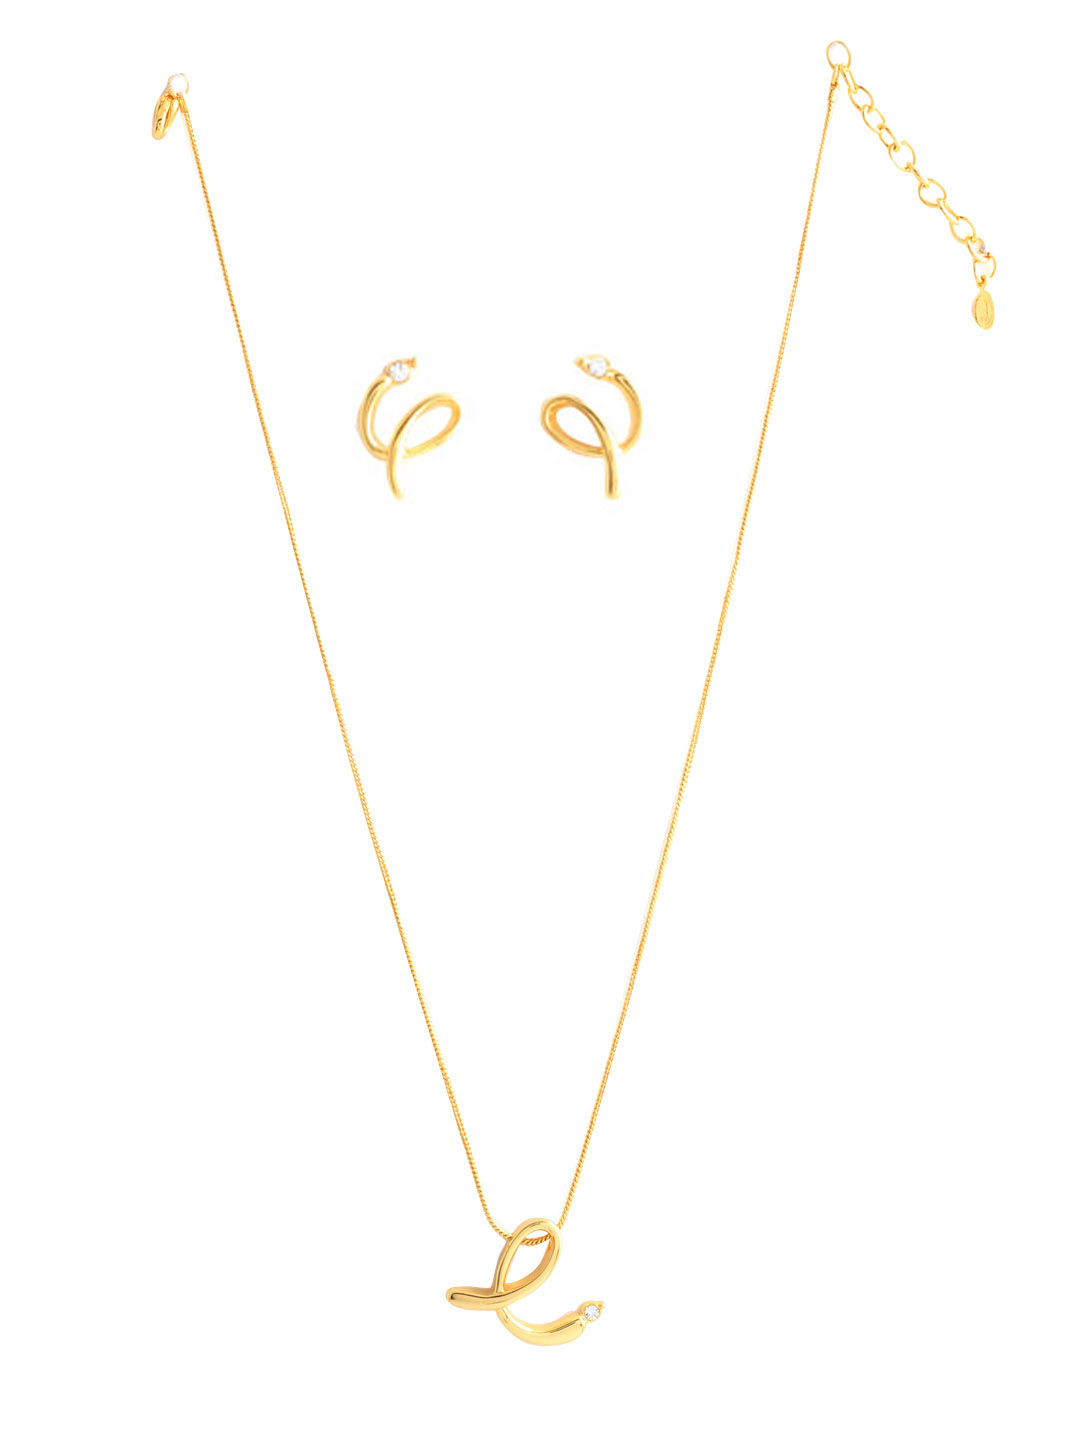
Estelle Women Gold Earring & Pendant Set
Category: Accessories / Jewellery / Jewellery Set
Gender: Women
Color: Gold
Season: Winter 2016
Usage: Casual